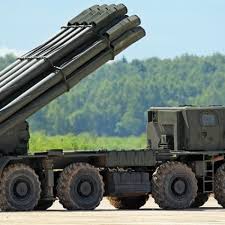
Label: Self Propelled Artillery